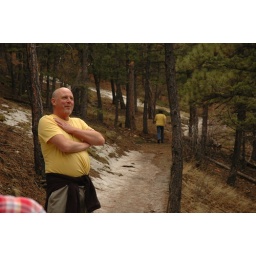
This fellow in matching yellow shirt was sprinting up trail.